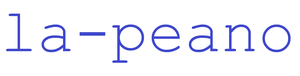
Code IETF la-peano pour le latino sine flexione.
Le latino sine flexione, aussi appelé interlingua de Peano ou interlingua de l'API, et abrégé en LsF ou IL, est une langue auxiliaire internationale inventée en 1903 par le mathématicien italien Giuseppe Peano.